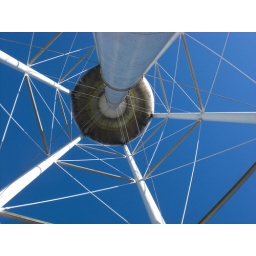
worms eye view water tower in Sullivan Missouri by Peggy Bedwell